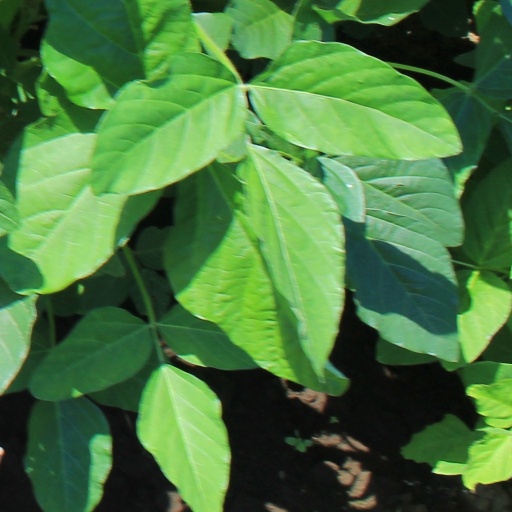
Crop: soybean